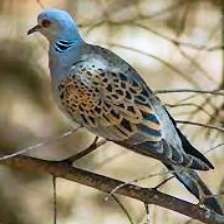
Species: EUROPEAN TURTLE DOVE
Scientific name: STREPTOPELIA TURTUR